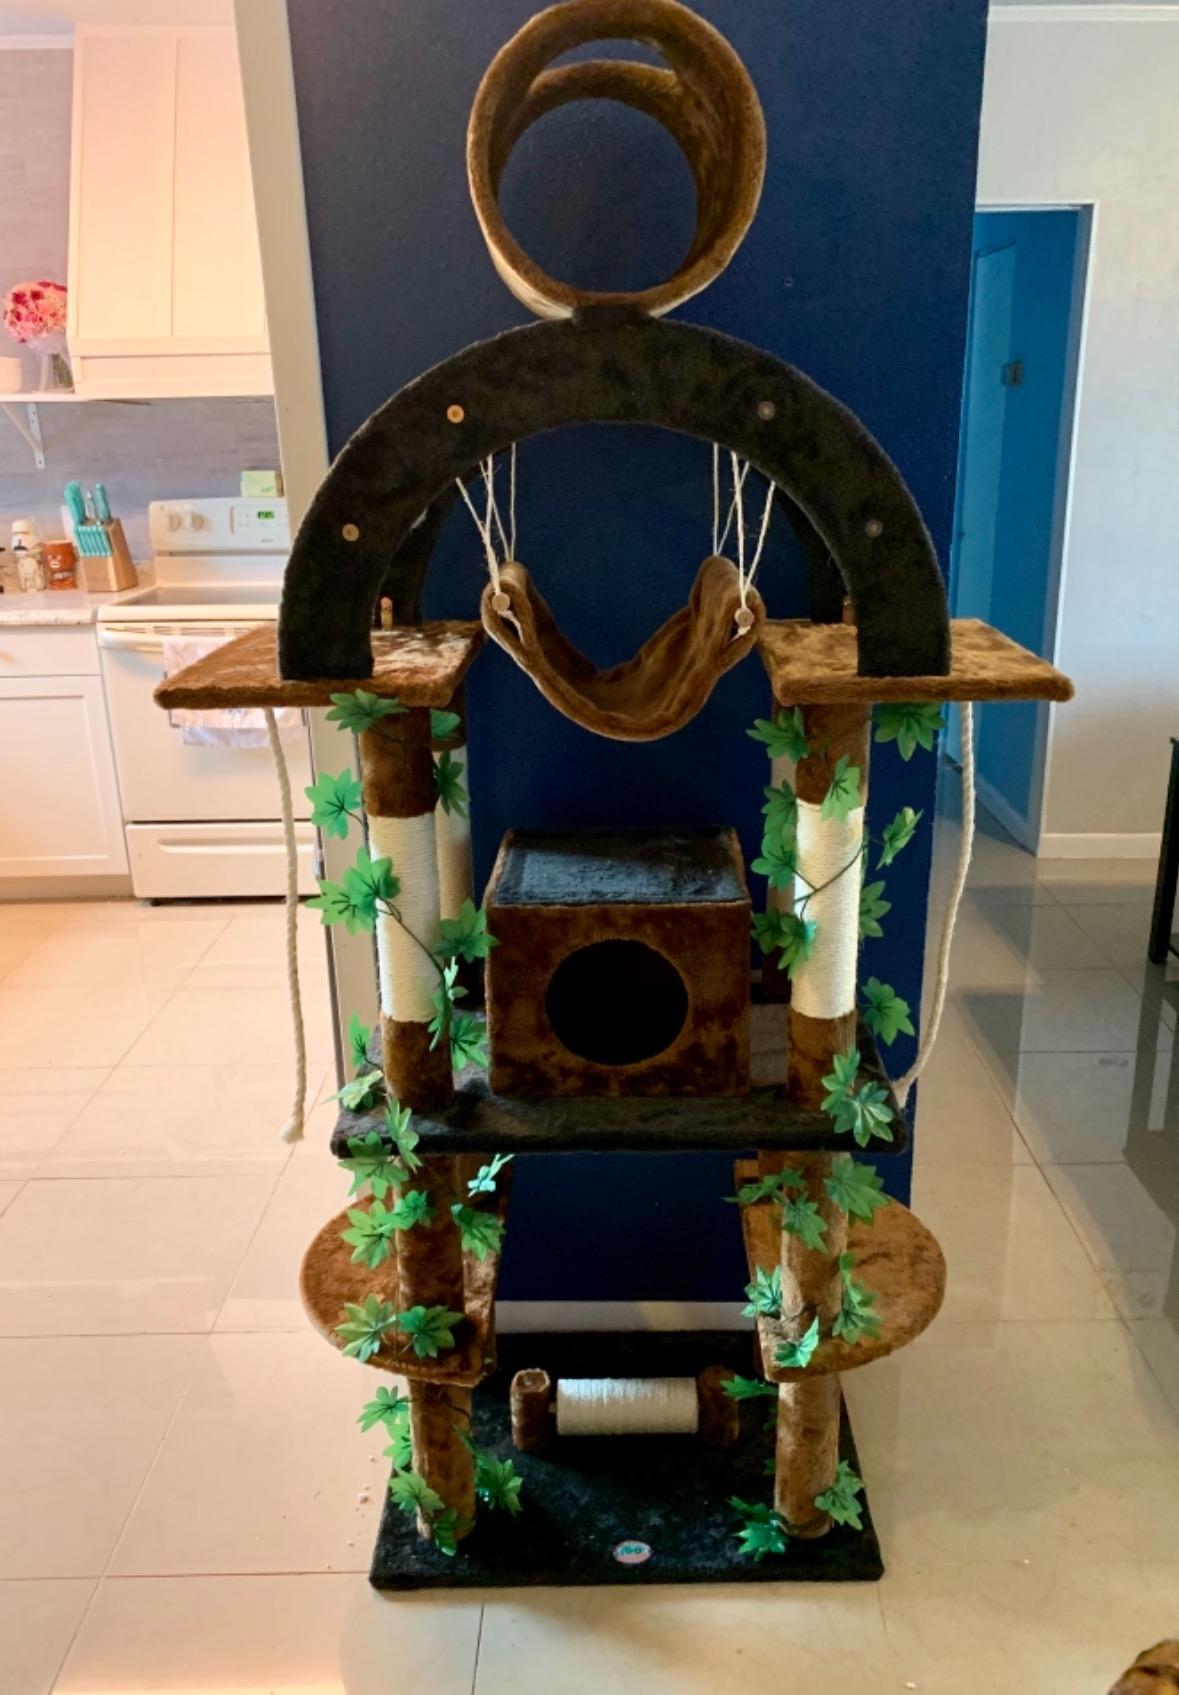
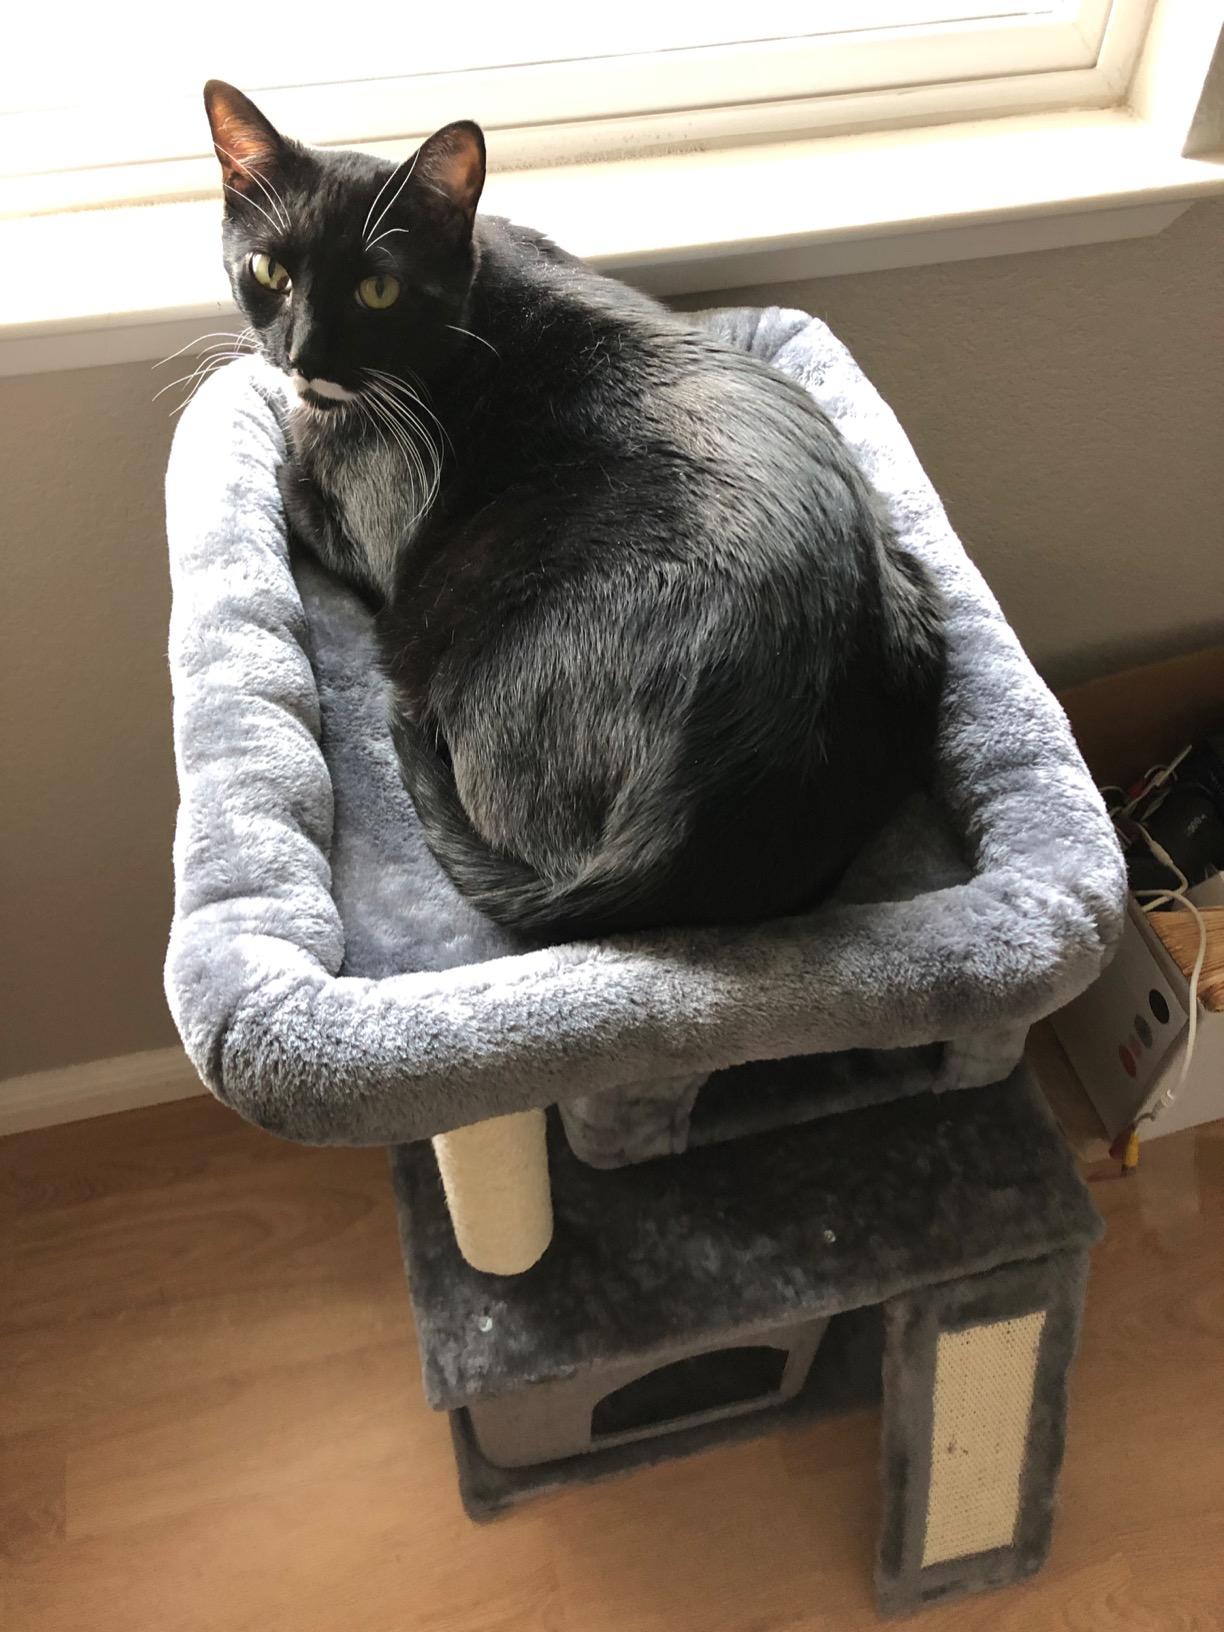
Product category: items_cat tree
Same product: no